Ten Thousand

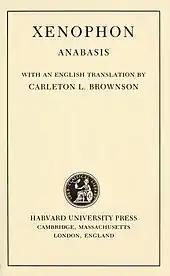
Xenophon's "Anabasis".

Between 401 and 399 BC, the Ten Thousand marched across Anatolia, fought the Battle of Cunaxa, and then marched back to Greece.